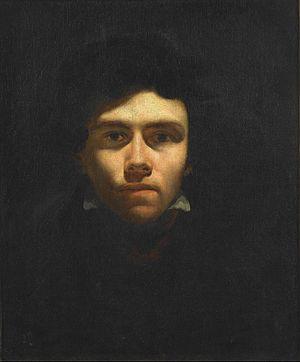
Eugène Delacroix est un peintre français né le 26 avril 1798 à Charenton-Saint-Maurice et mort le 13 août 1863 à Paris.